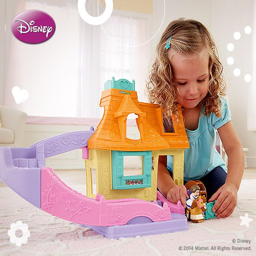
cottage may inspire your little princesses to relive the story of film character or create her own adventures with the friends .